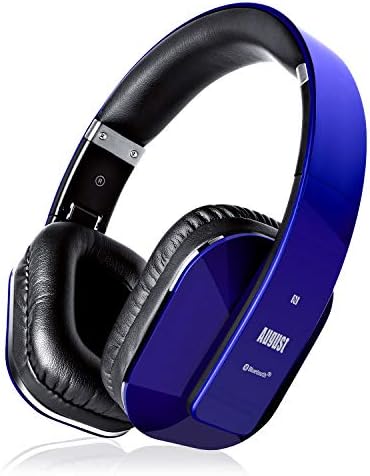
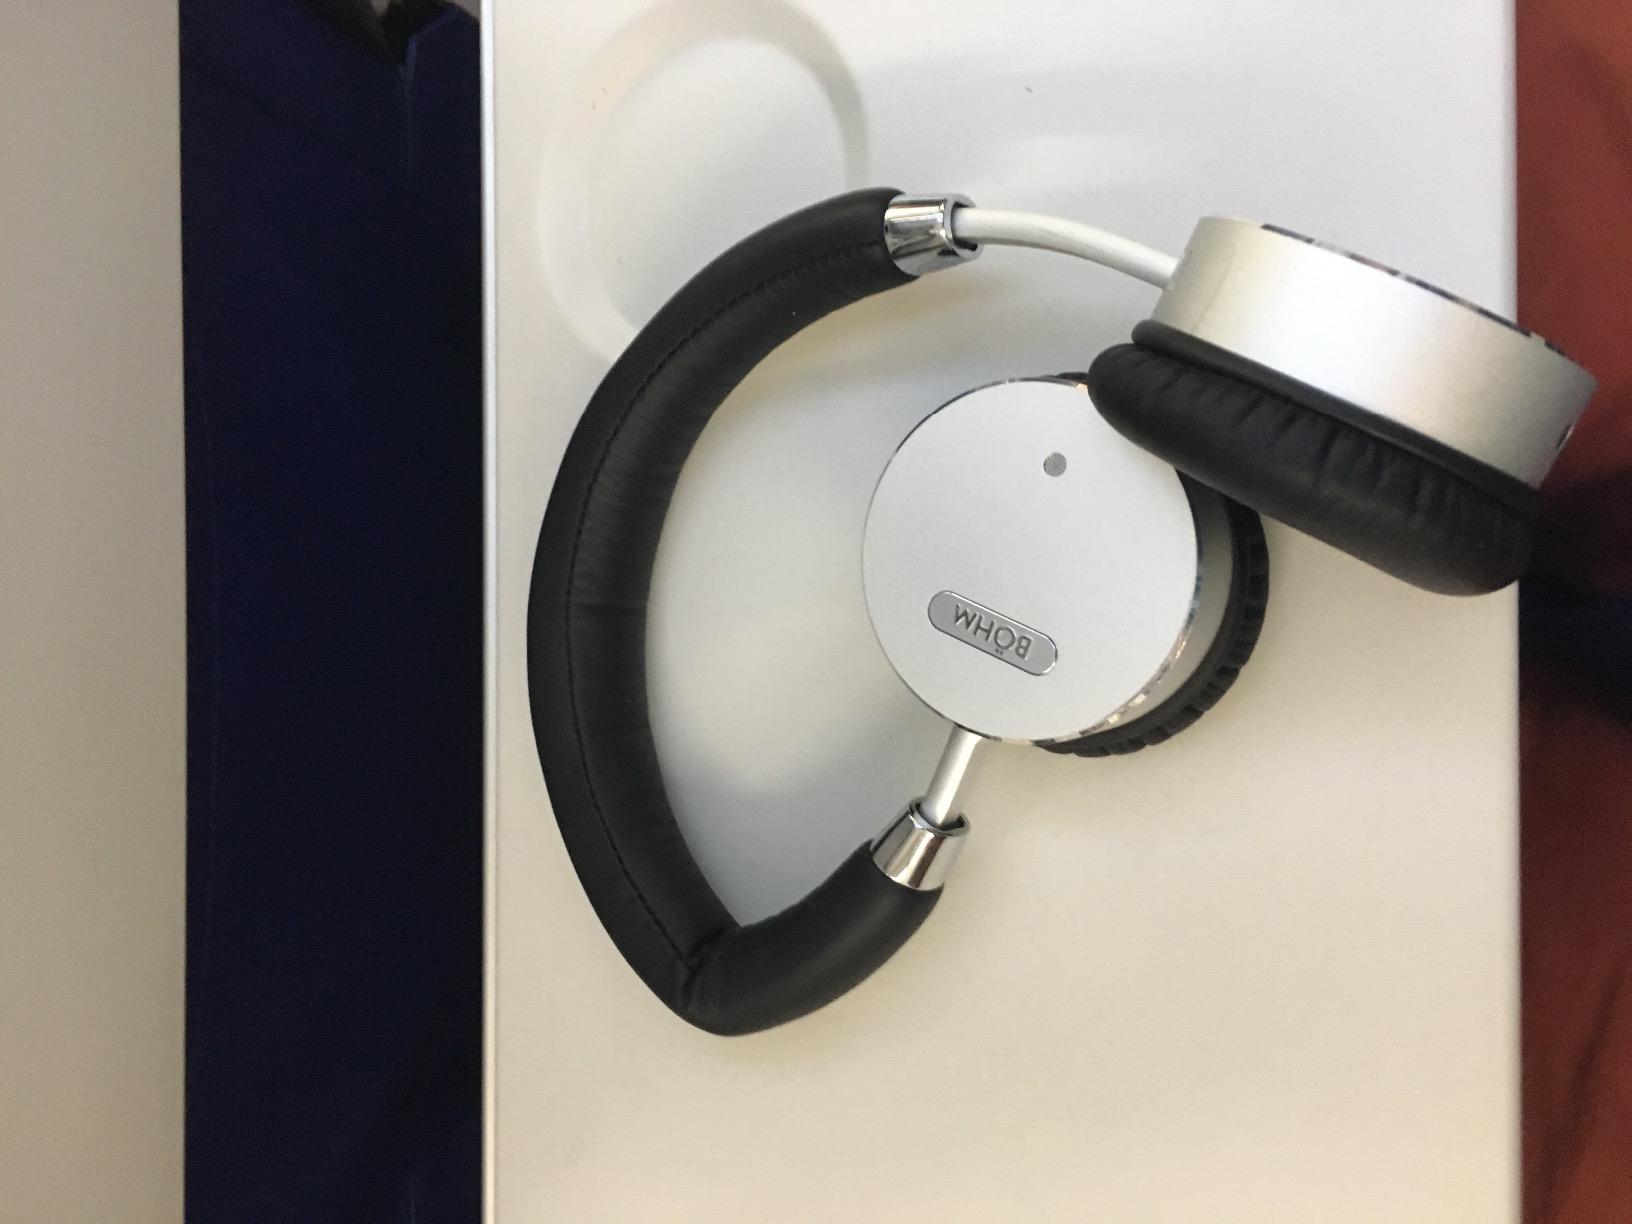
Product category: headphones
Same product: no